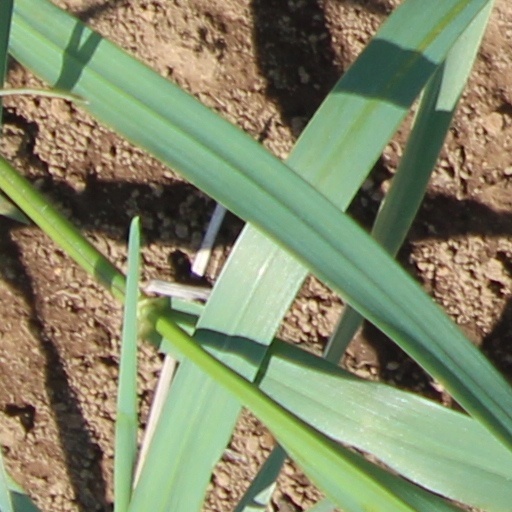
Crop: wheat